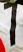
Number: 7